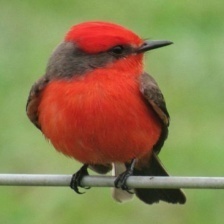
Species: VERMILION FLYCATHER
Scientific name: PYROCEPHALUS OBSCURUS